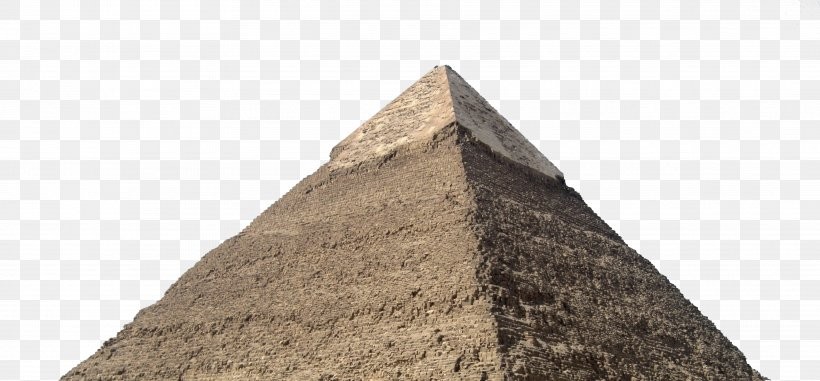
Landmark: Pyramids of Giza